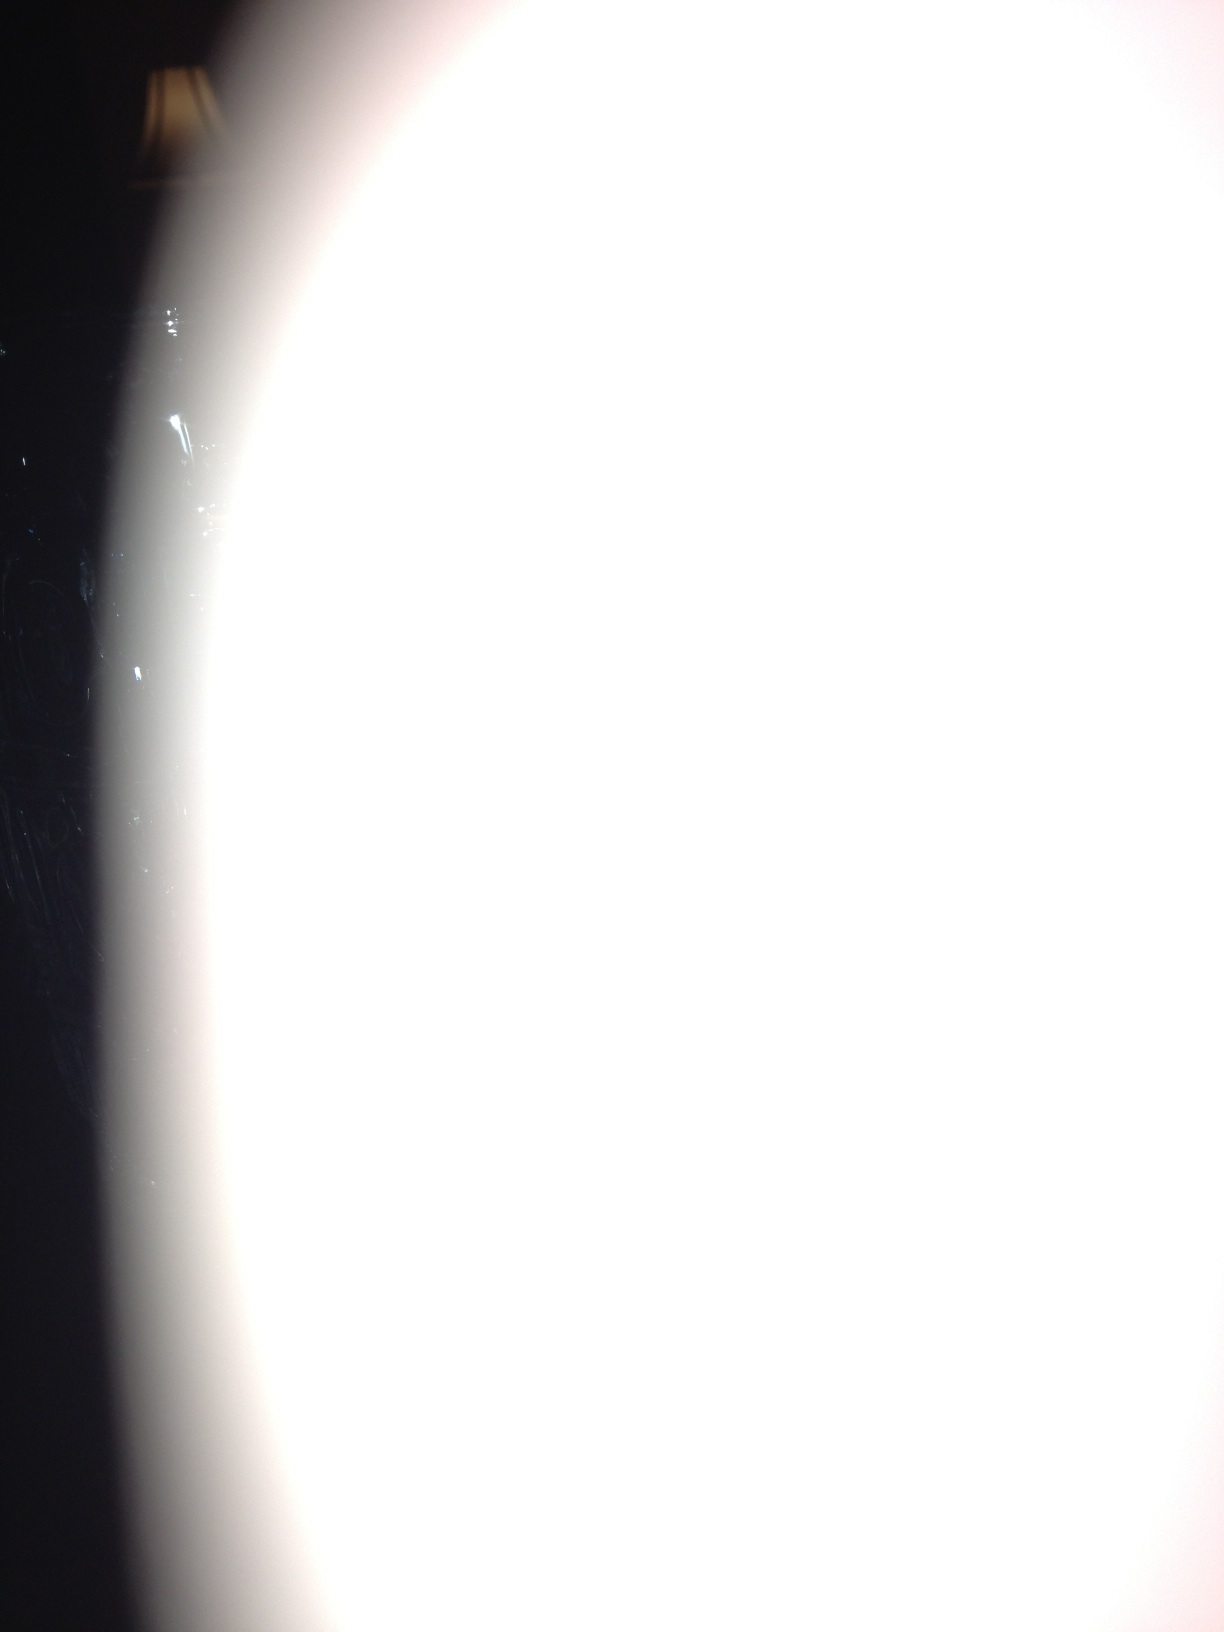Question: What is this?
Answer: unanswerable